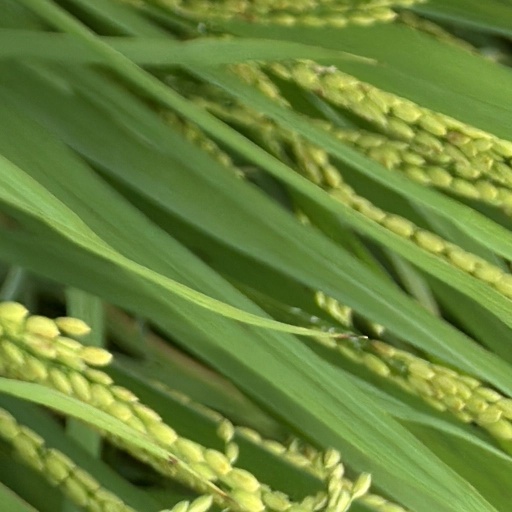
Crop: rice